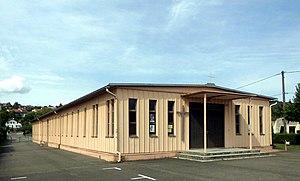
La chapelle de Bavans
Bavans est une commune française située dans le département du Doubs, en région Bourgogne-Franche-Comté.